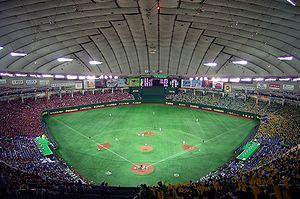
Il existe beaucoup de clubs sportifs à Tōkyō. Les Tokyoïtes et plus largement les japonais vouent une immense passion aux sports en tout genres, cela peut être aussi bien les sports traditionnels japonais tels que le sumo que les sports plus occidentaux